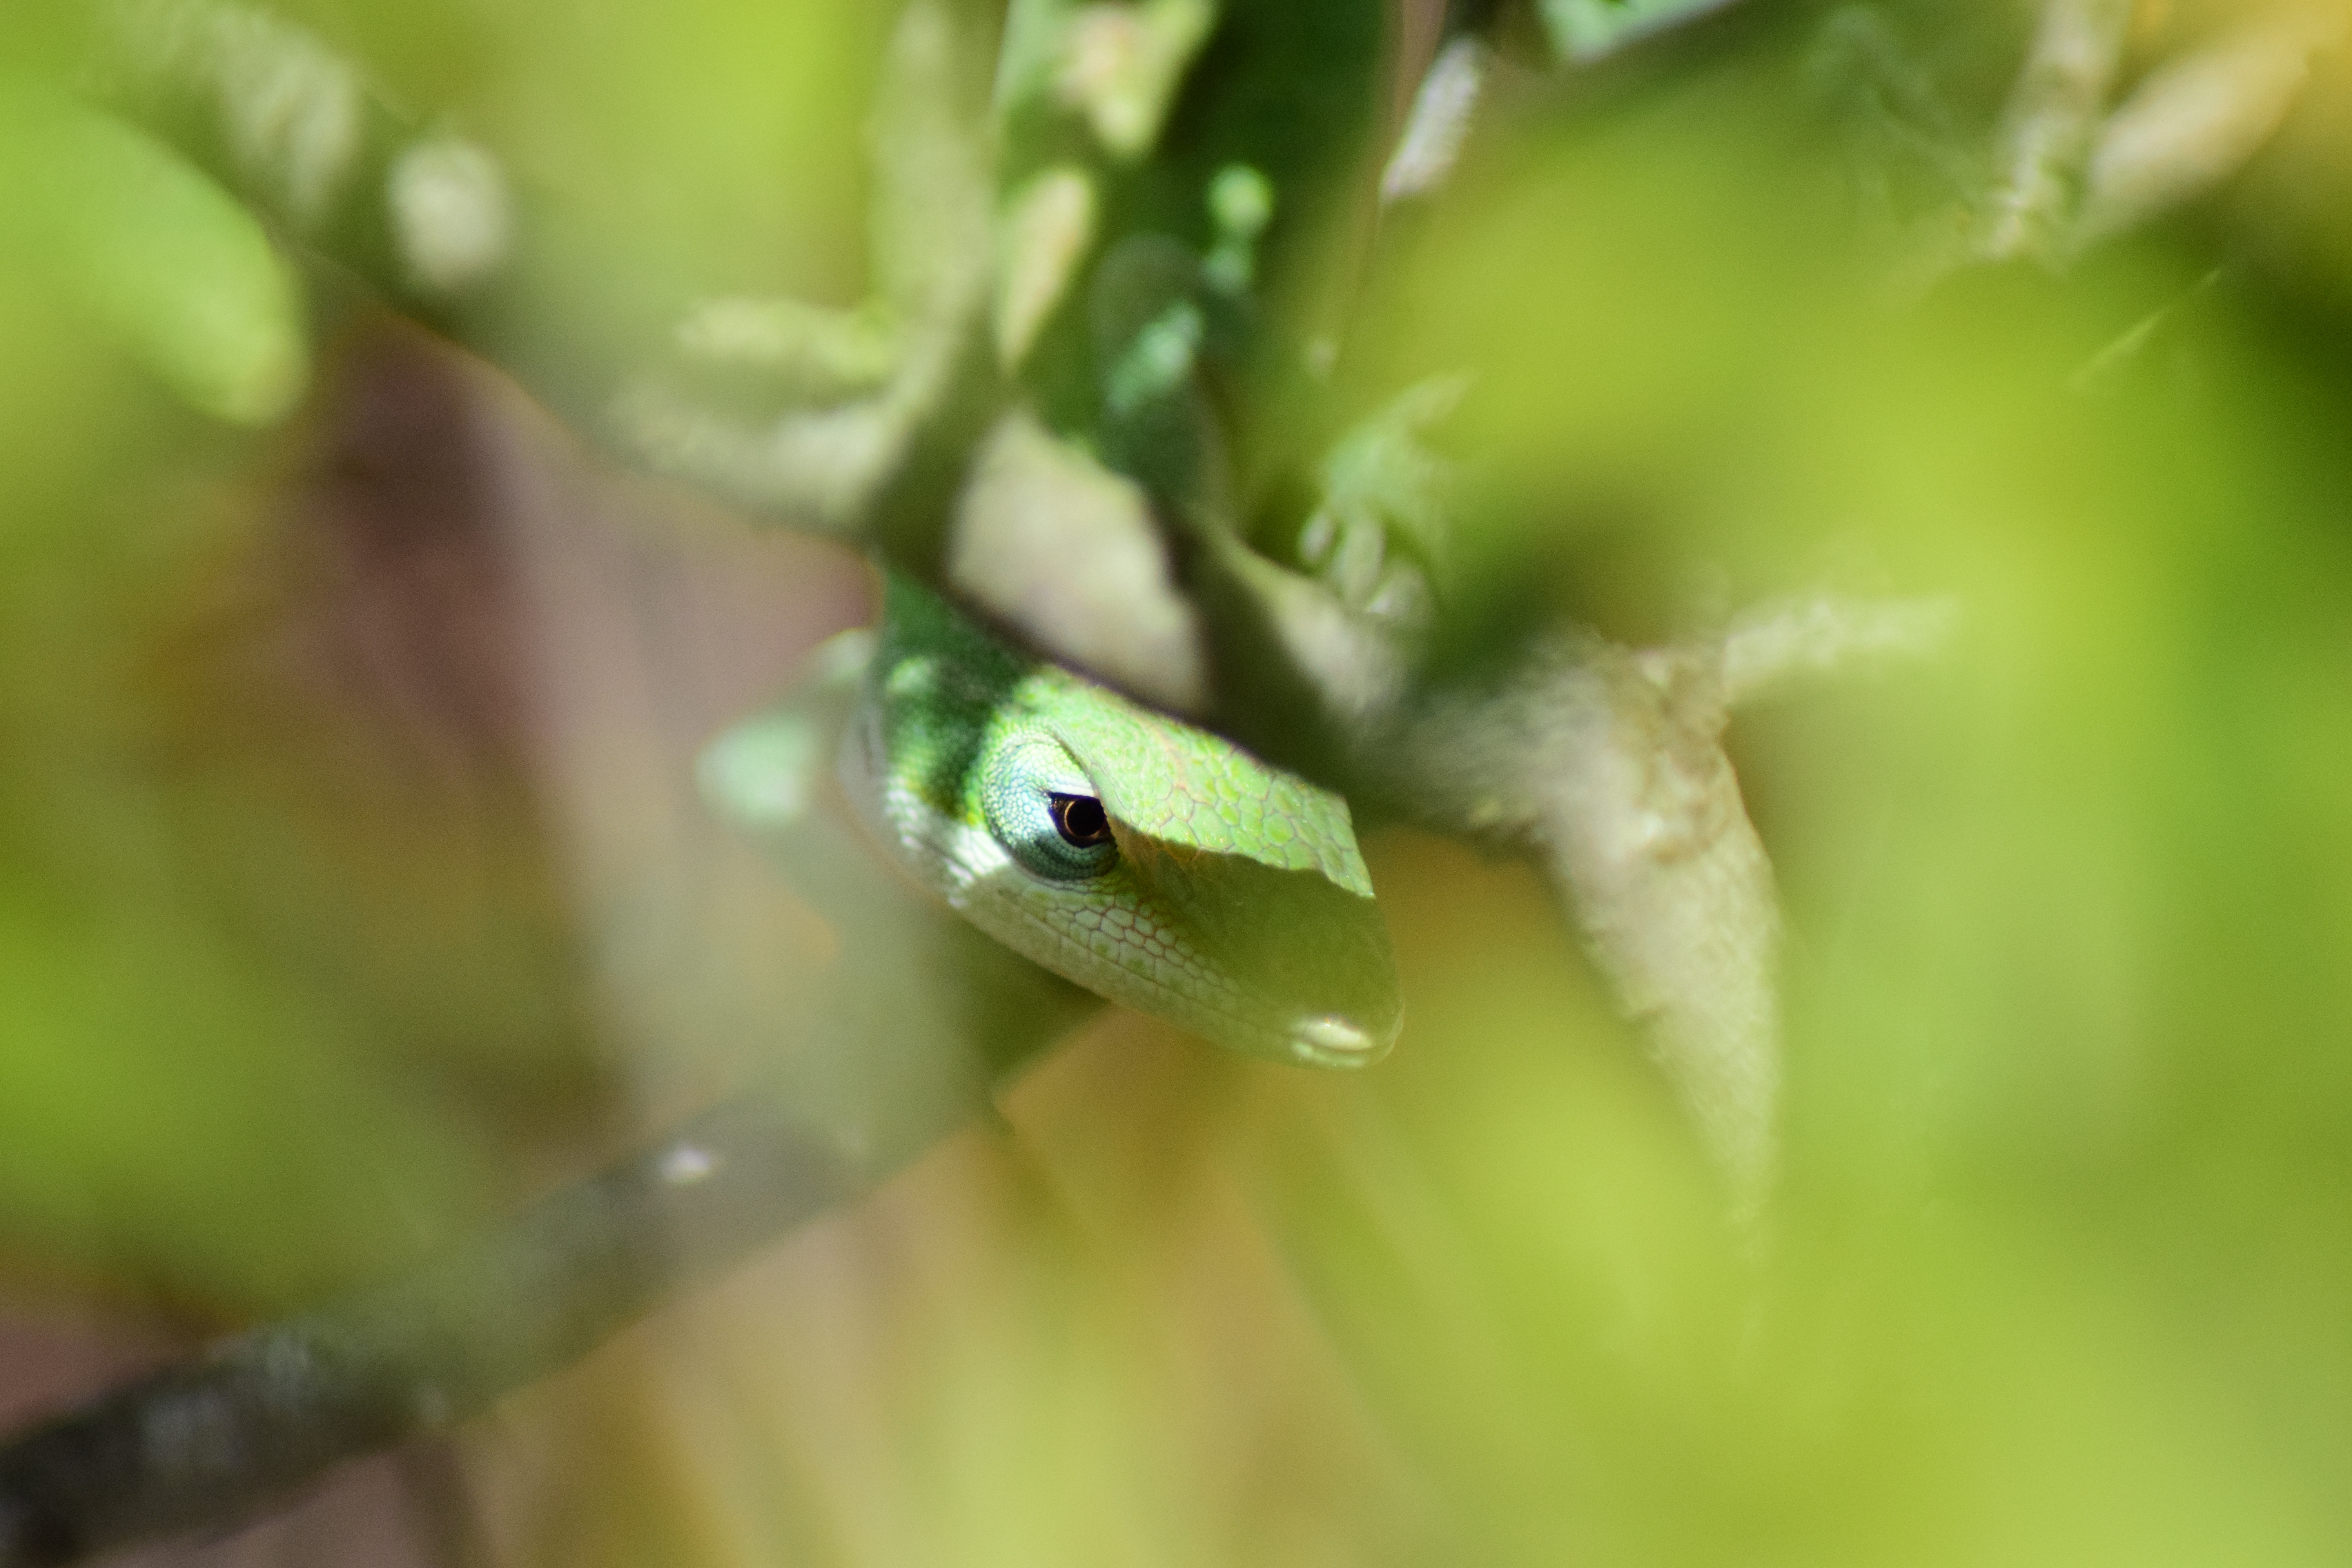
tree, nature, forest, branch, leaf, animal, wildlife, wild, environment, green, tropical, color, macro, natural, frog, reptile, amphibian, fauna, lizard, plants, tree frog, close up, camouflage, tail, hide, skin, vertebrate, creature, reptilian, hiding, macro photography